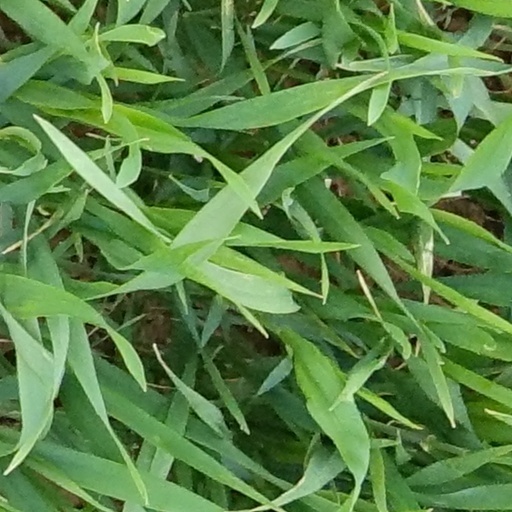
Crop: wheat